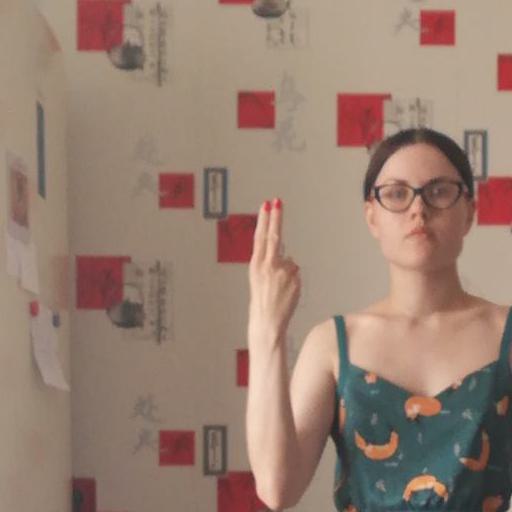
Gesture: two_up_inverted